Blue Mosque, Yerevan

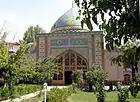
The courtyard and the dome.

The Blue Mosque is the only active mosque in Armenia, which has a small Muslim population (between 812 and 1,000 or 0.03% of the total population).